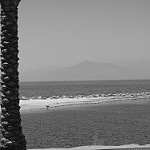
Label: B & W